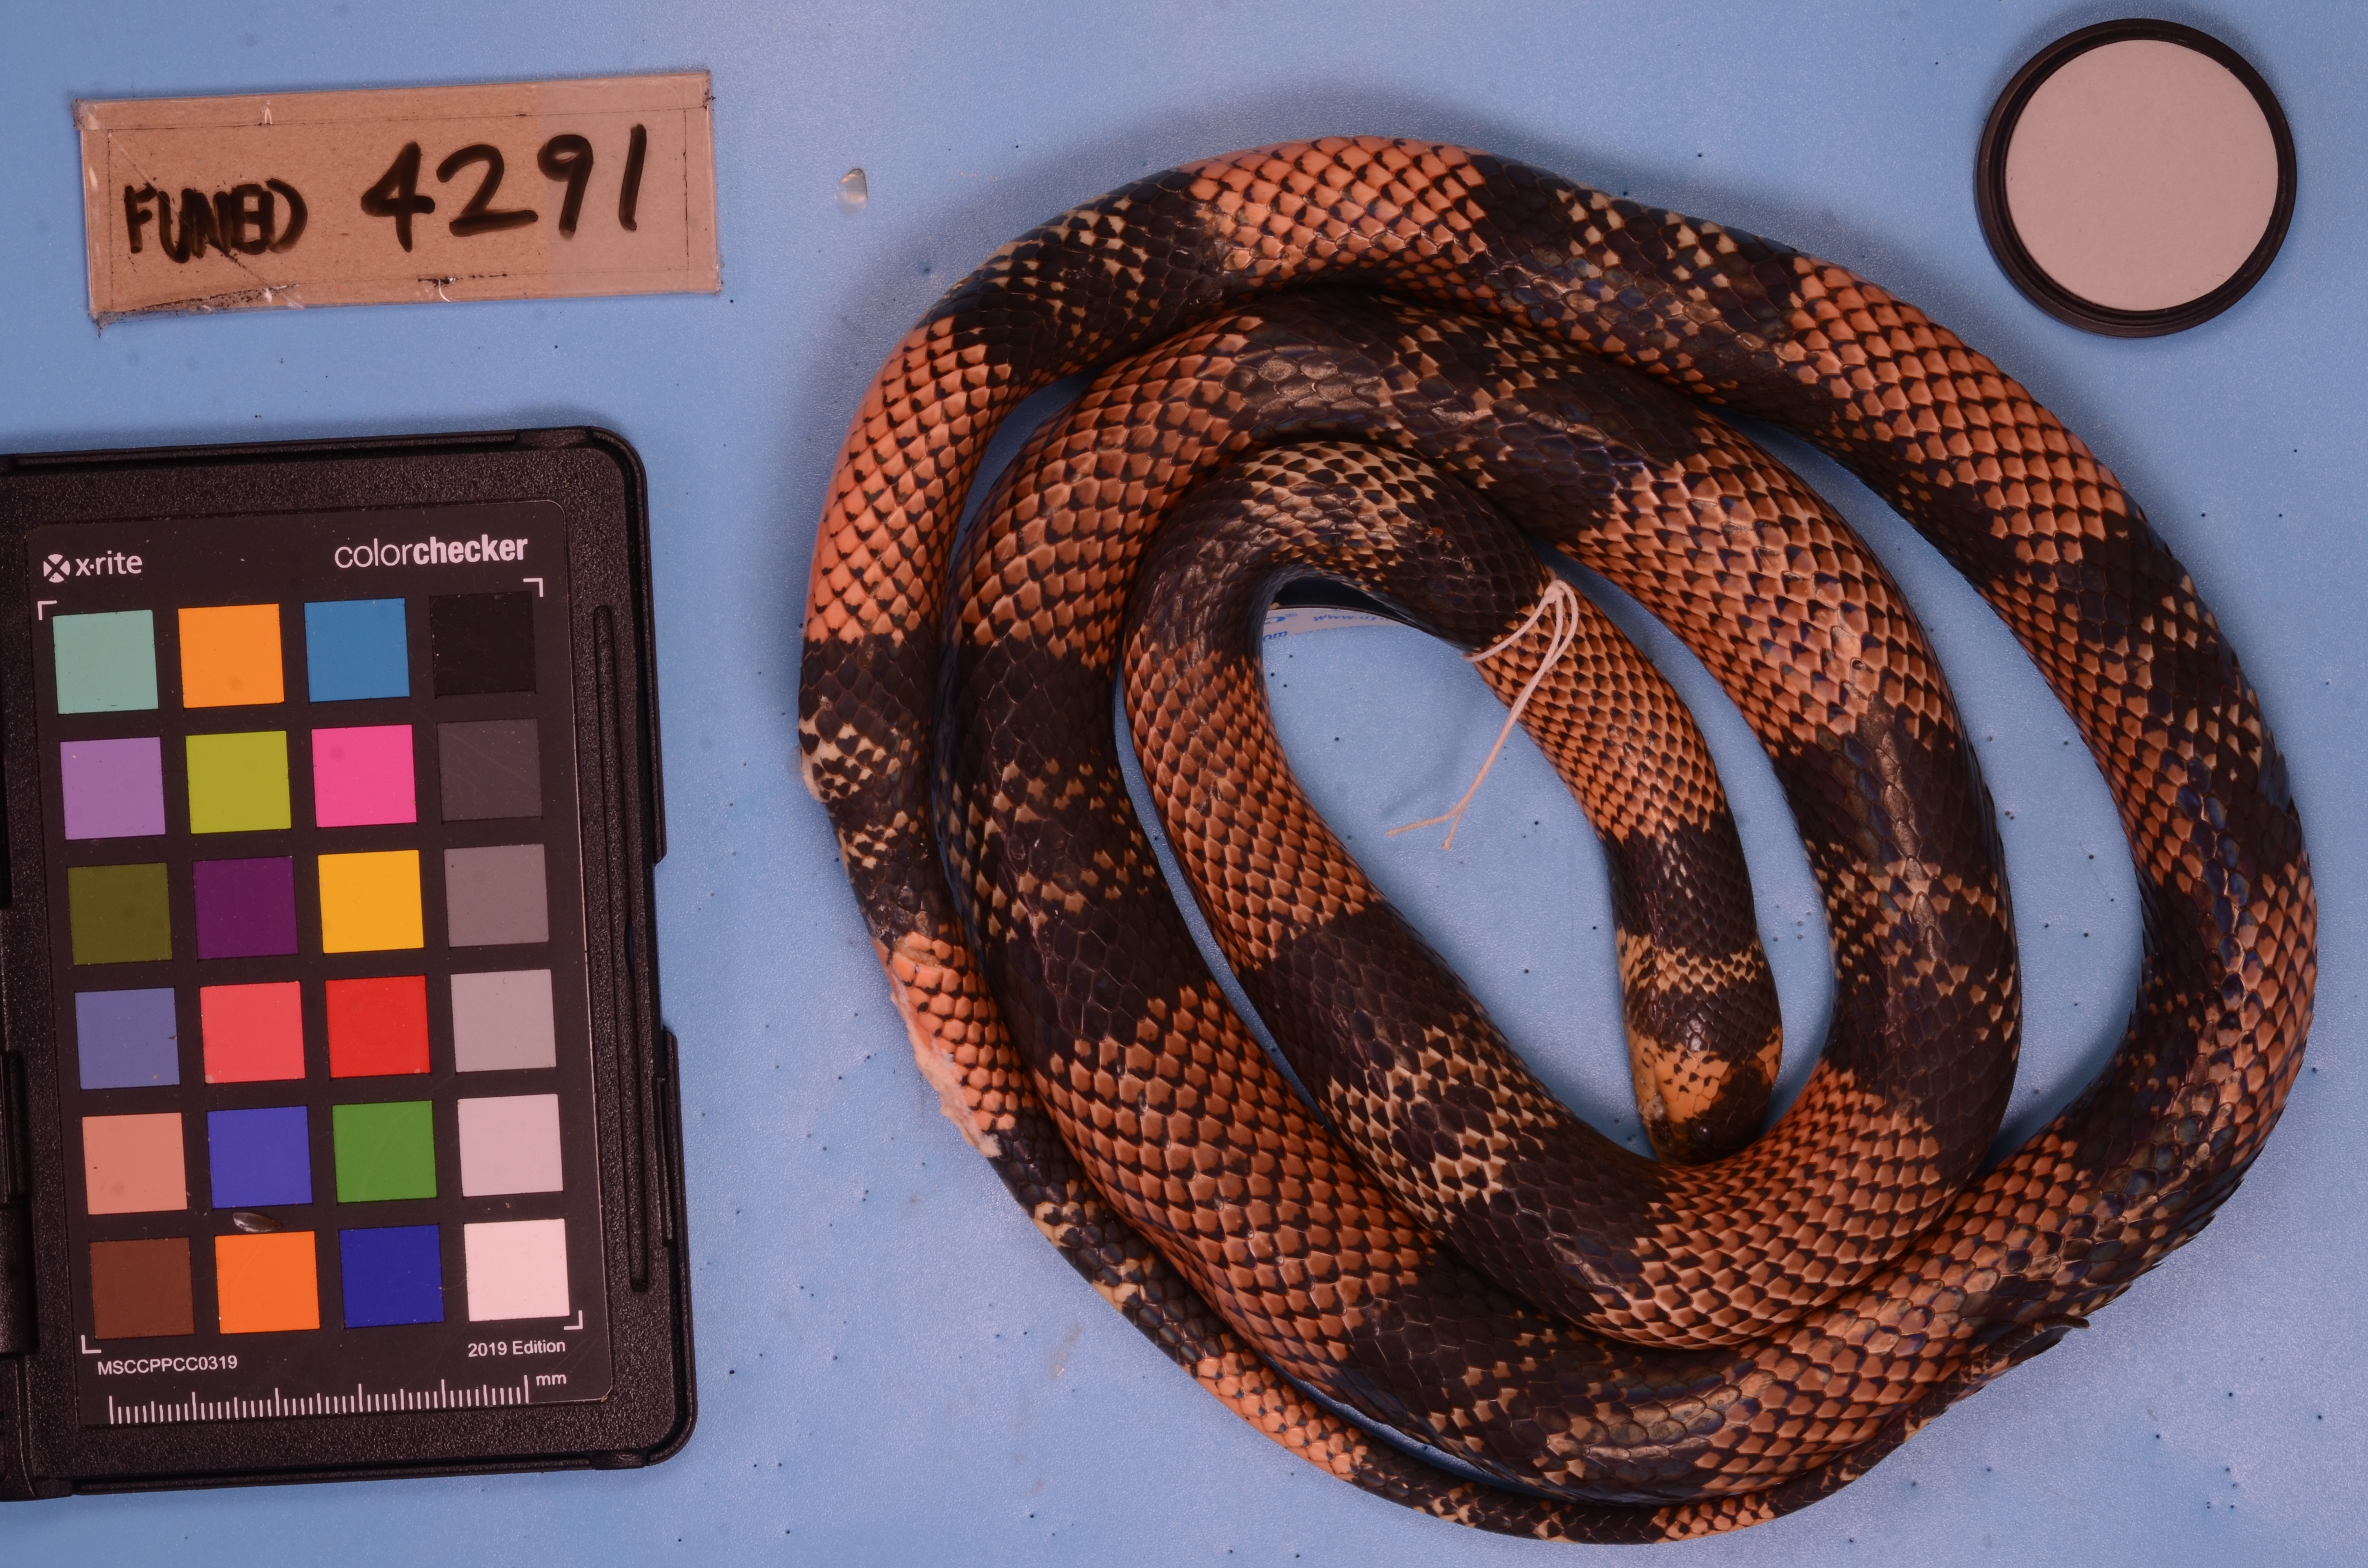
Species: Oxyrhopus guibei
View: dorsal
Mimicry status: mimic